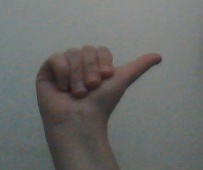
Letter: dhad